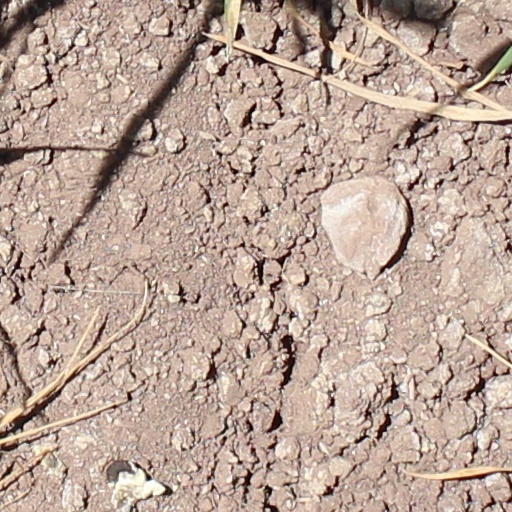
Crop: wheat